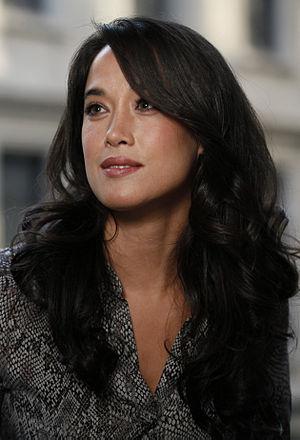
Mylène Dinh Robic 2012